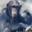
Label: chimpanzee